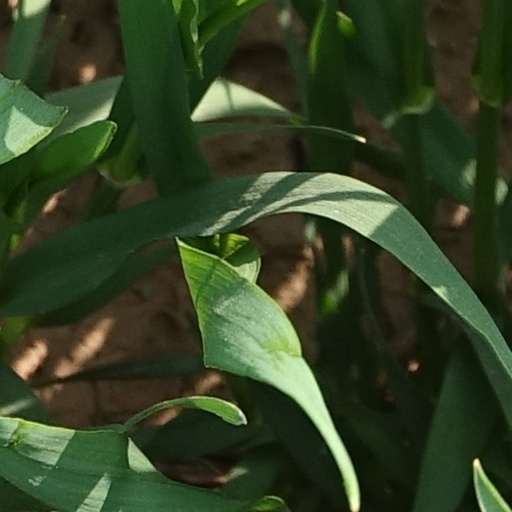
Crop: wheat